Klumpenhouwer network

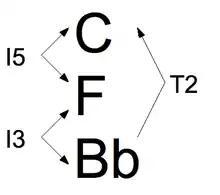
Chord 1. K-net relations, inversional and transpositional, represented through arrows, letters, and numbers.

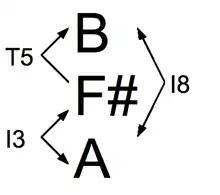
Chord 2. Inversional and transpositional K-net relations represented through arrows, letters, and numbers.

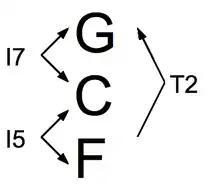
Chord 3. This chord with Chord 1 provide an example of rule #1 by way of a Network Isomorphism. [6

Lewin asserts the "recursive potential of K-network analysis"... "'in great generality: When a system modulates by an operation A, the transformation f = A f A -inverse plays the structural role in the modulated system that f played in the original system."